Stoke Aldermoor

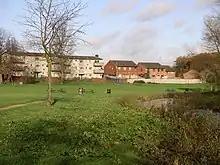
Stoke Aldermoor and Pinley Fields by the River Sowe

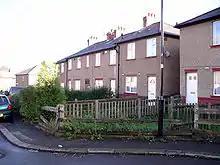
The terrace used in "Keeping up Appearances"

Stoke Aldermoor is a suburban community in south-eastern Coventry, West Midlands, England. An area of Stoke Aldermoor consisting of a small estate alongside the north-east of Pinley Fields is called Pinley. It is bordered by the River Sowe and the Coventry Canal, and the suburbs of Stoke to the north, Whitley to the south-west and Ernesford Grange to the east.